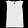
Label: Shirt